Carlisle Indian Industrial School

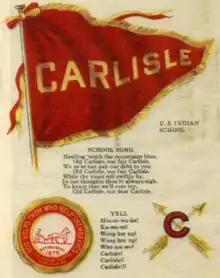
Carlisle Indian School pennant, school song, motto and yell. "Min-ni-wa-ka! Ka-wa-wi! Woop her up! Woop her up! Who are we? Carlisle! Carlisle!! Carlisle!!!"

On March 4, 1905, Wild Westers and Carlisle portrayed contrasting images of Native Americans at the First Inaugural Parade of 26th President Theodore Roosevelt. Six famous Native American Chiefs, Geronimo (Chiricahua Apache), Quanah Parker (Comanche), Buckskin Charlie (Ute), American Horse (Oglala Lakota), Hollow Horn Bear (Sicangu Lakota) and Little Plume (Blackfeet), met in Carlisle, Pennsylvania, for dress rehearsal on the main street to practice for the parade in Washington.